Describe the emotion expressed in this image:  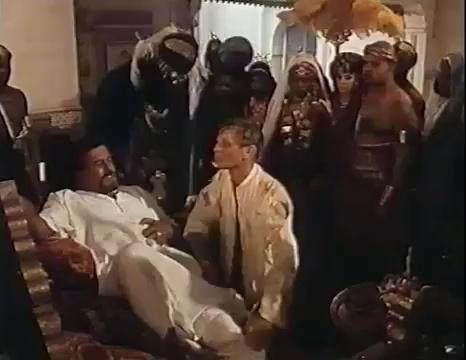
This person displays Pain, valence and arousal with low intensity.